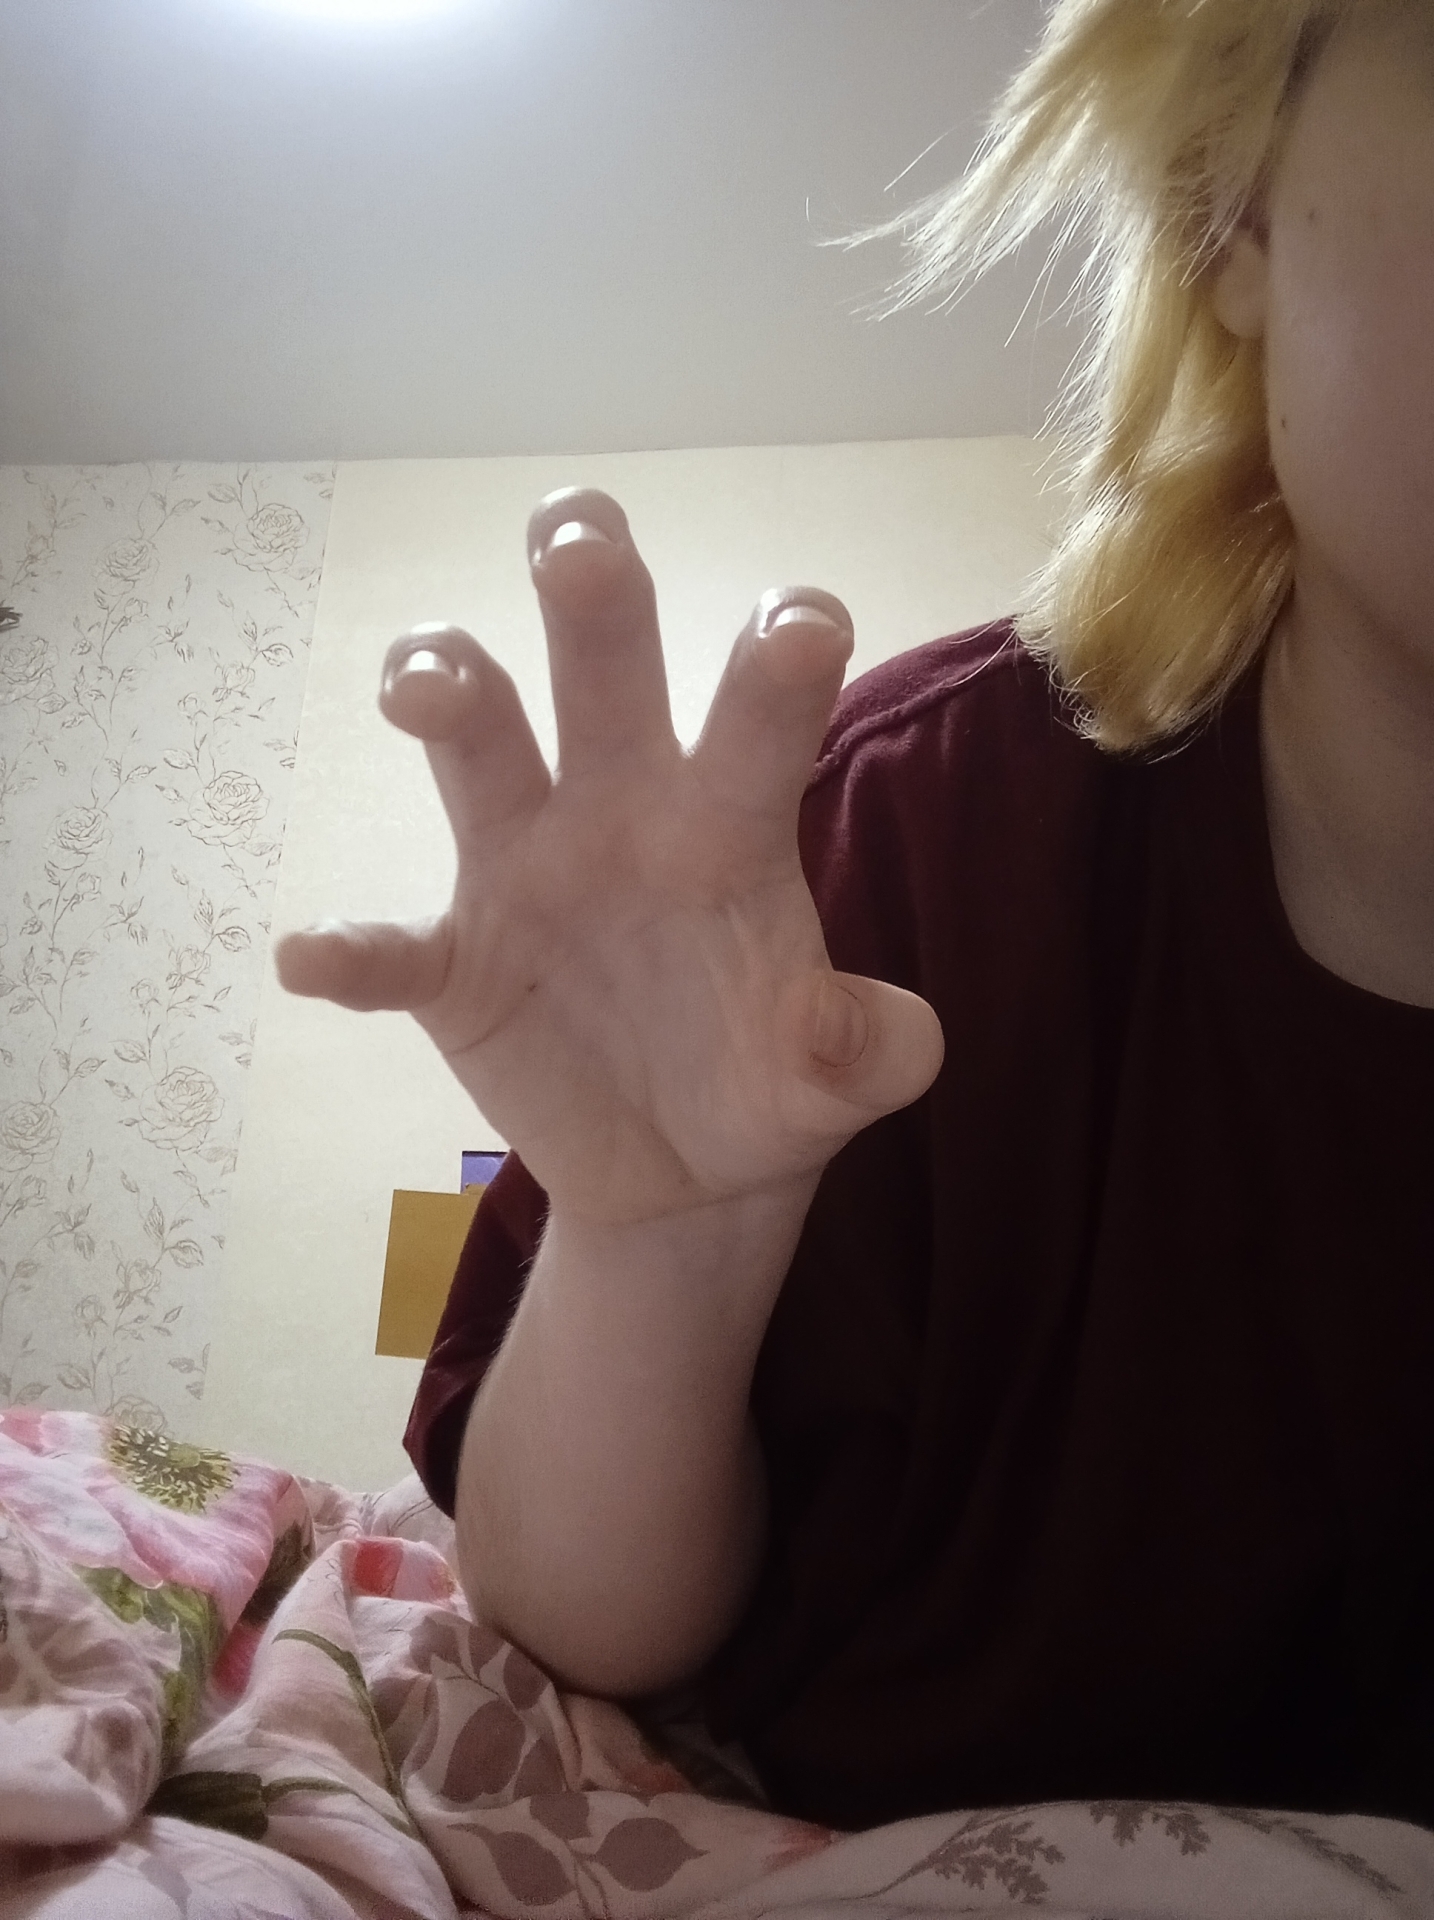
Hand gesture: grabbing